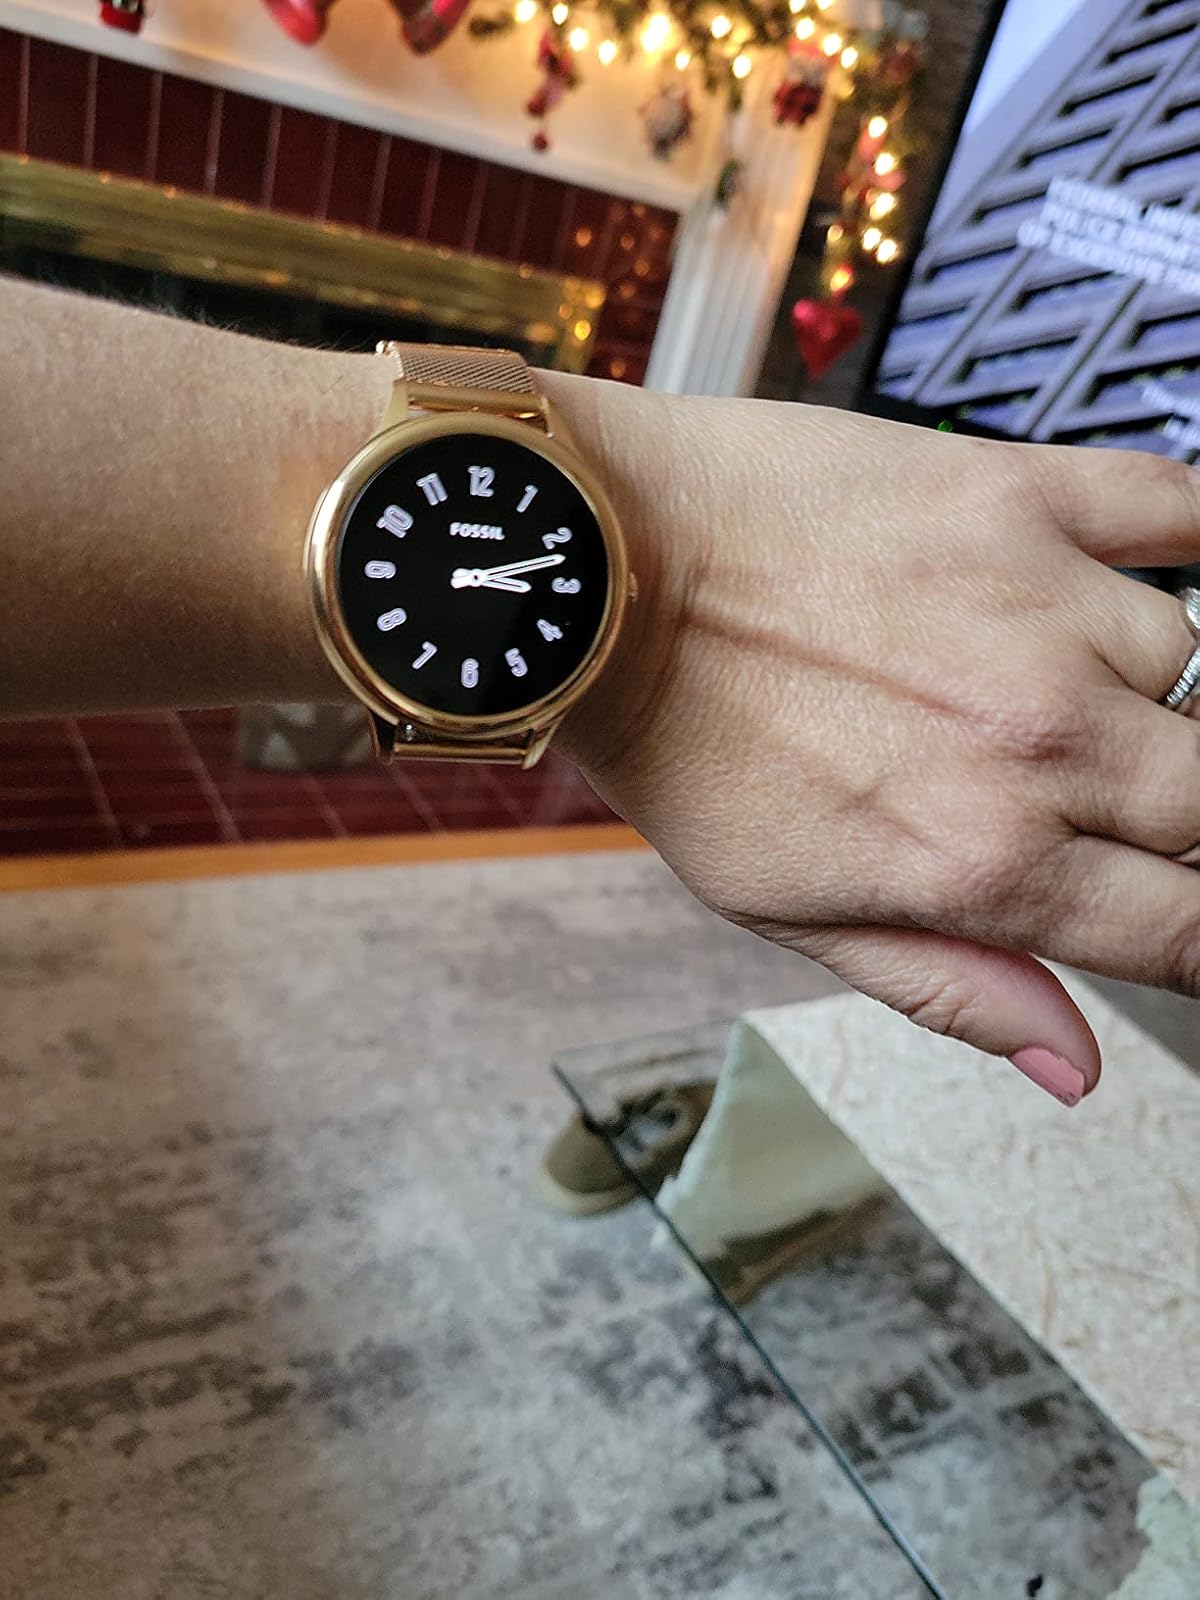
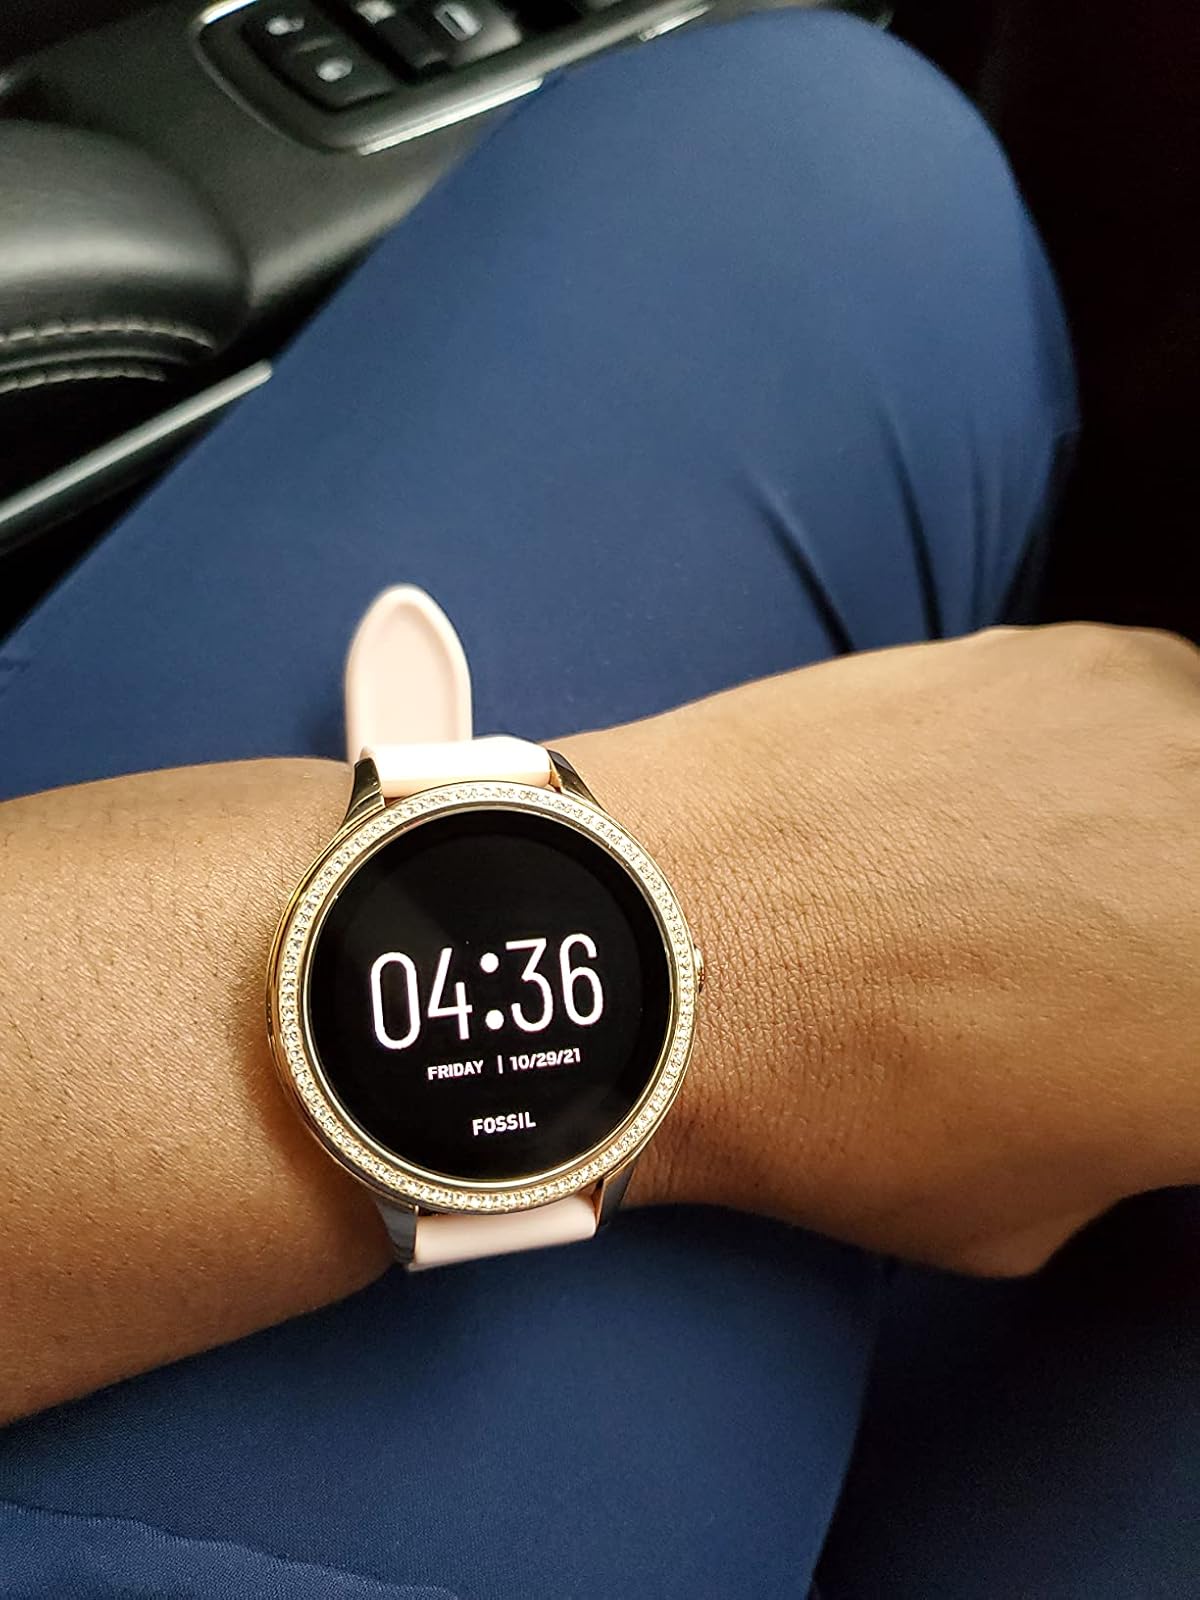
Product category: smartwatch
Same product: no